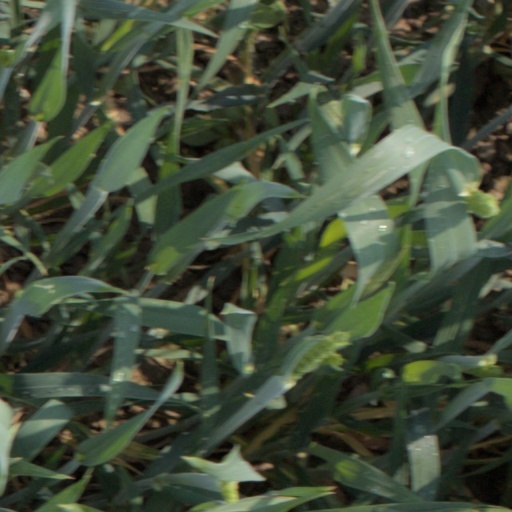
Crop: wheat